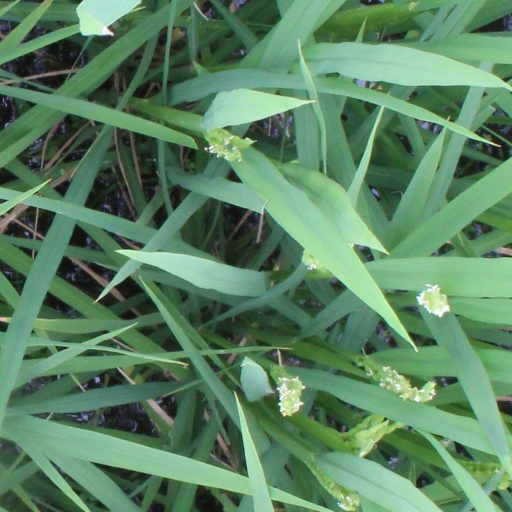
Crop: rice